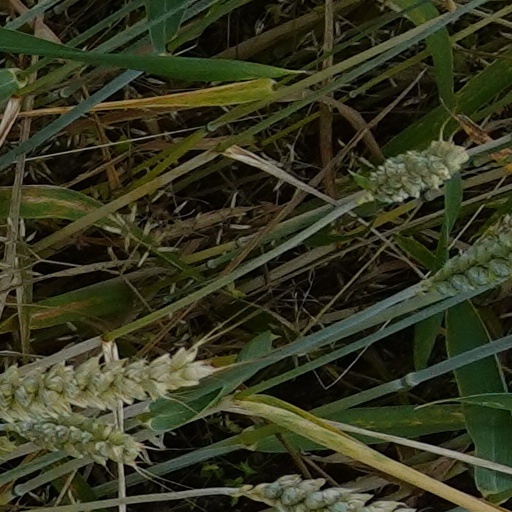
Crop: wheat